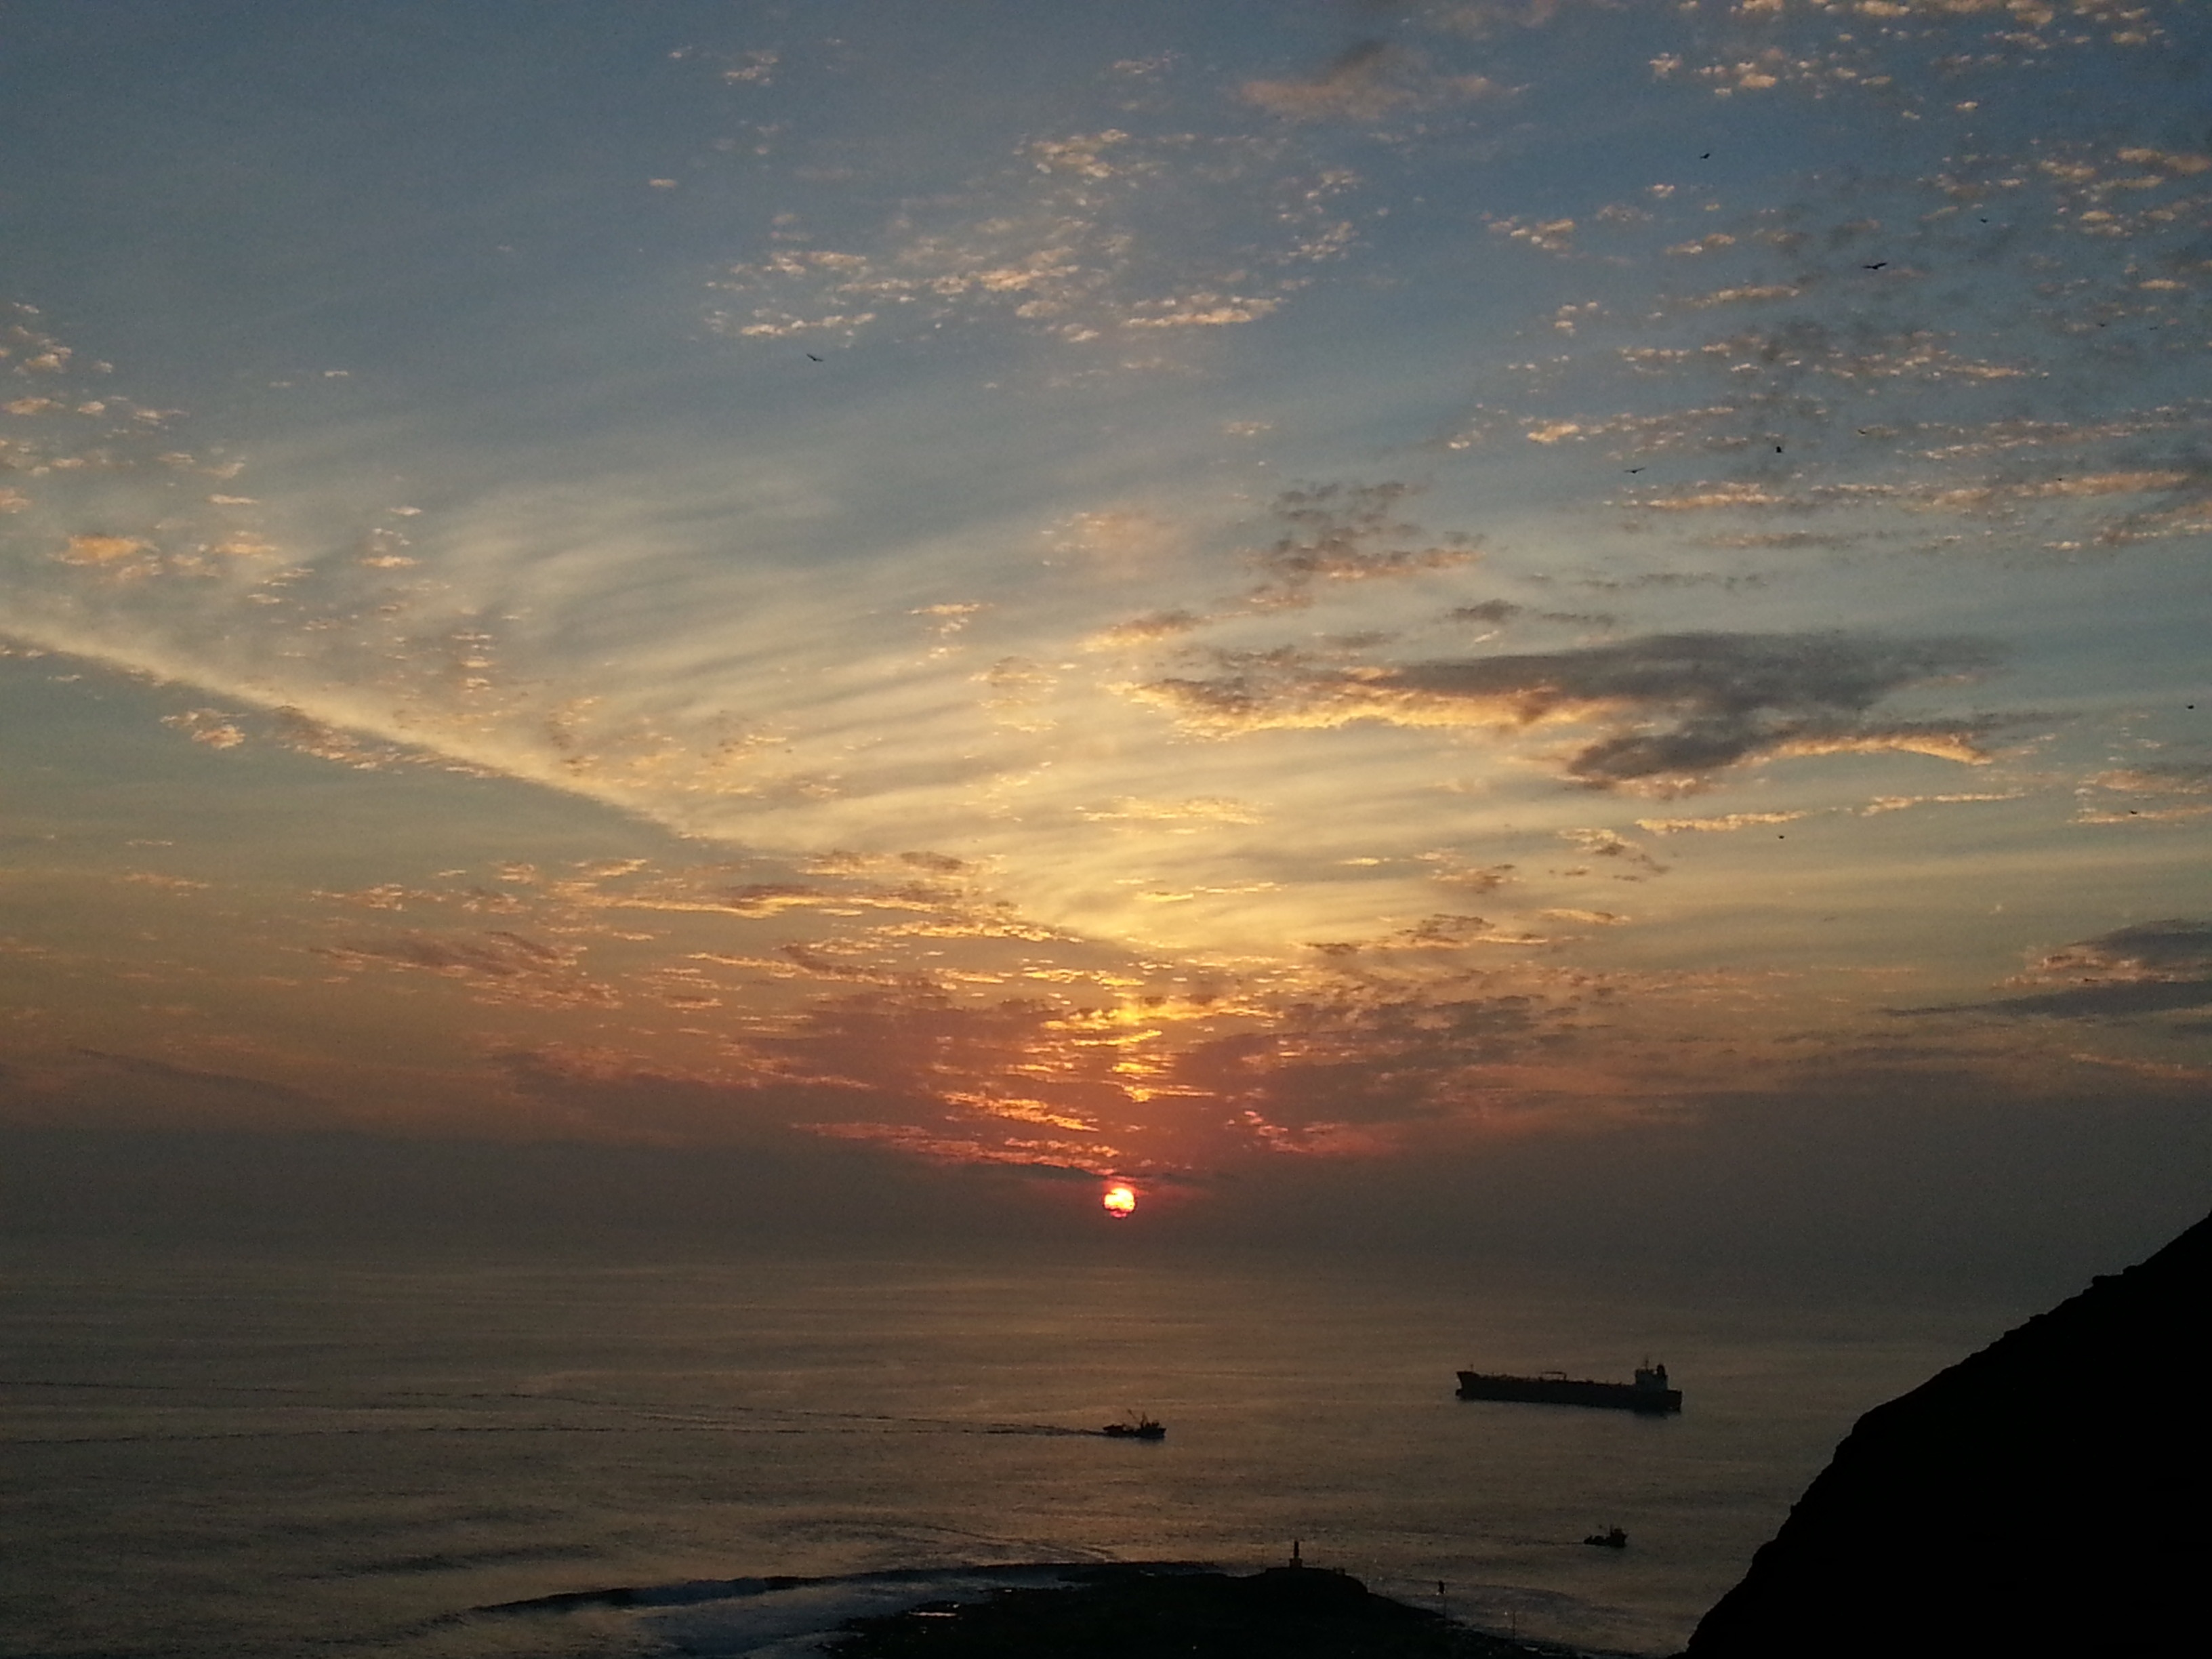
sea, coast, nature, ocean, horizon, cloud, sky, sun, sunrise, sunset, sunlight, morning, dawn, atmosphere, dusk, evening, beauty, afterglow, red sky at morning